Cedric van der Gun

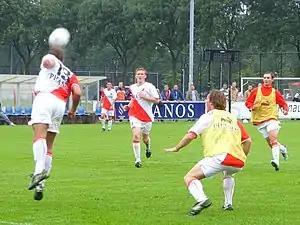
Van der Gun training during his time at FC Utrecht in 2008.

After a season with injury problems at the German side, Van der Gun returned to the Netherlands for Utrecht, signing a three–year contract with the club.